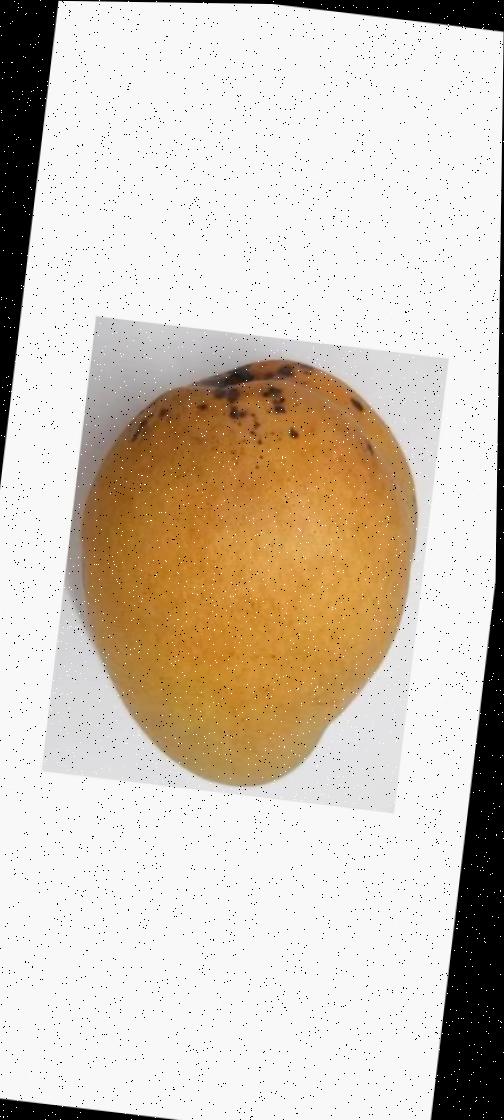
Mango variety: Bari-11